Papanași
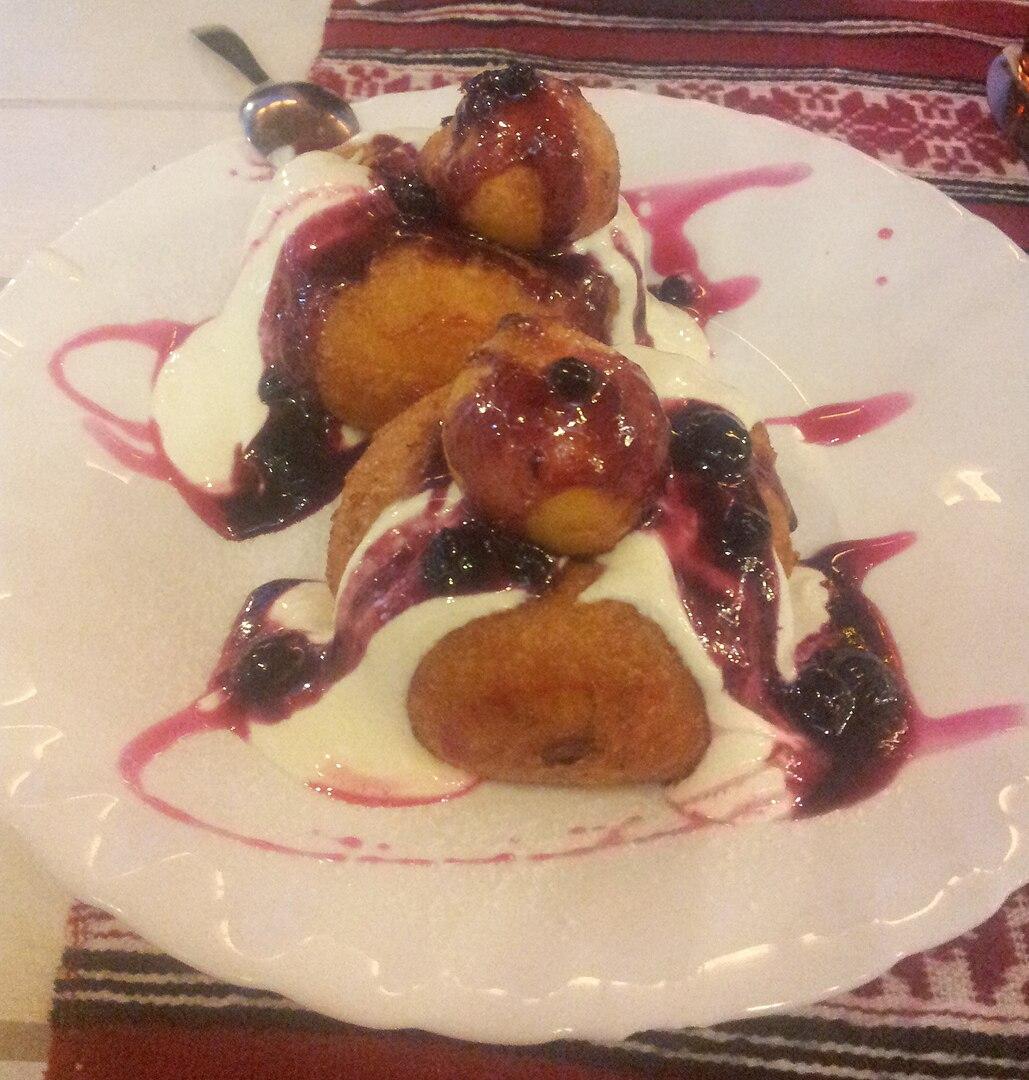
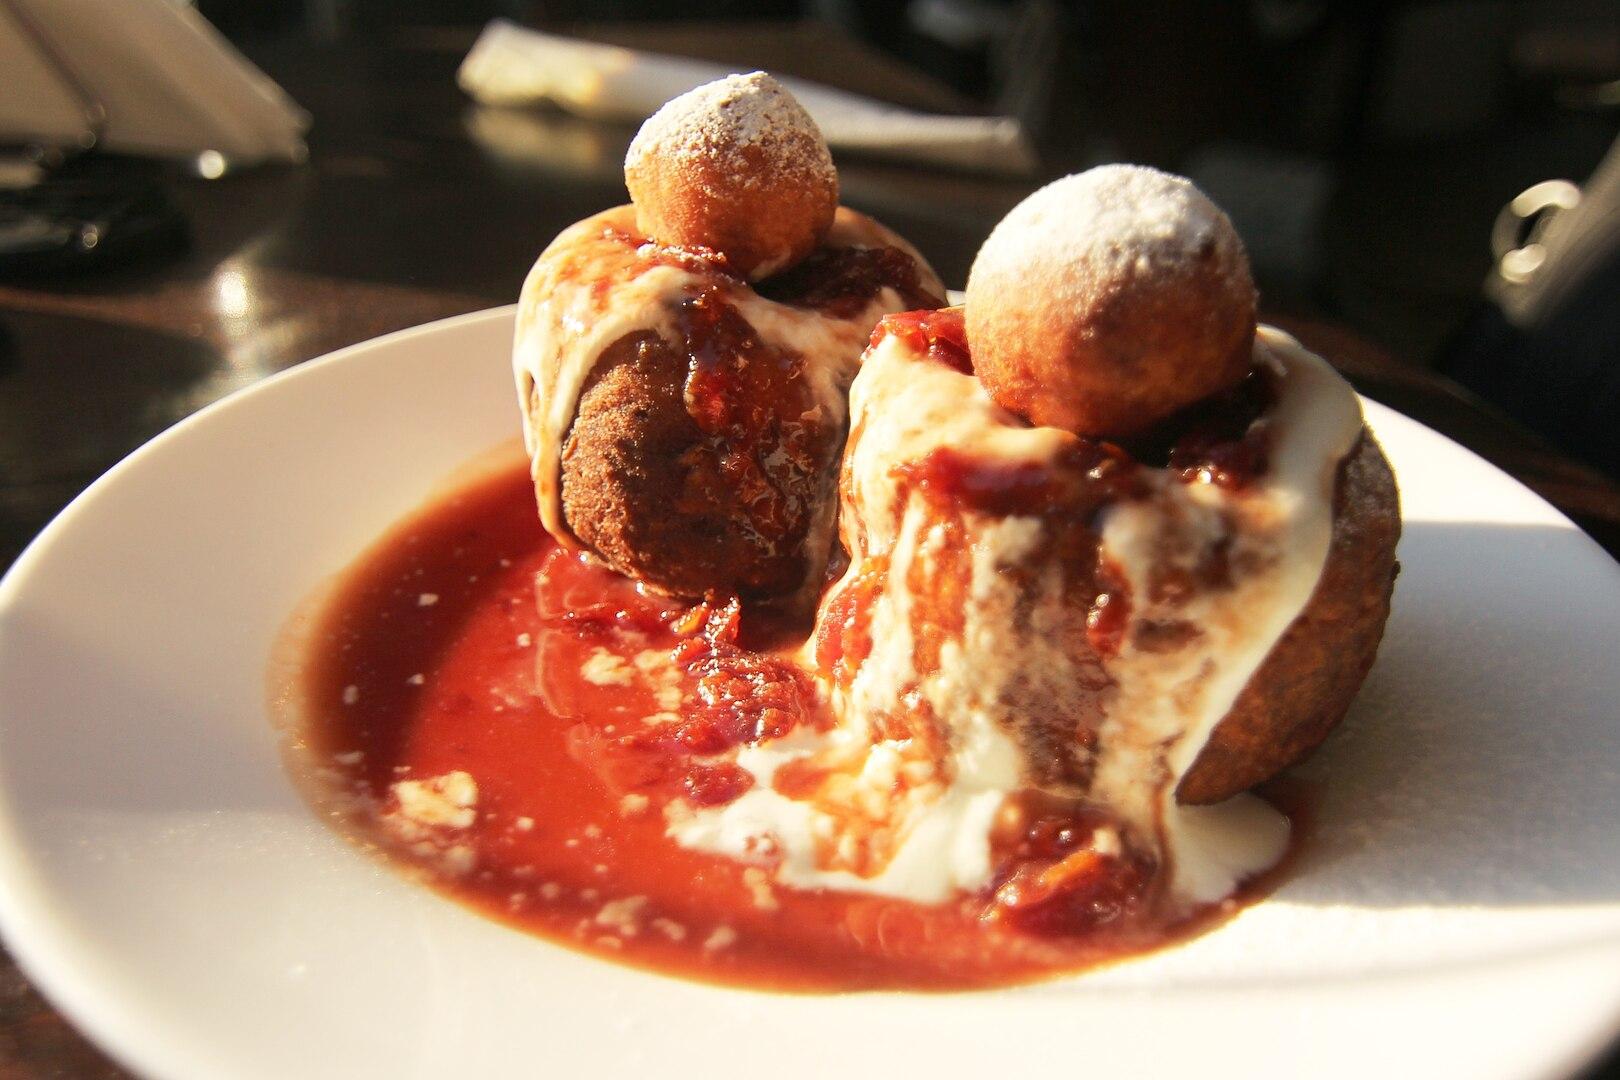
Also known as:
ca - Catalan: Papanași
el - Greek: Παπάνασι
es - Spanish: Papanași
fr - French: Papanași
he - Hebrew: פפנש
ja - Japanese: パパナシ
jv - Javanese: Papanași
pl - Polish: Papanași
ro - Romanian: Papanași
ru - Russian: Папанаши
sr - Serbian: Папанаши
tr - Turkish: Papanaşi
uk - Ukrainian: Папанаші
zh - Chinese: 帕帕納西
Category: pastry (fried pastry, dumpling)
Cuisine: Romanian, Moldovan
Associated cuisines: Romanian, Moldovan
Area: Romania, Moldova
Countries: Romania, Moldova
Region: Eastern Europe, , , ,
The dish is doughnut-shaped with the doughnut hole on top. The dough is made with a soft cheese. The dough can be fried, as a "doughnut", or boiled, as a dumpling. Ingredients: semolina or wheat flour, cheese, rum or lemon zest or orange zest, preserves or cherries, sour cream or crème fraîche, vanilla, eggs, sugar, salt, butter, baking soda.